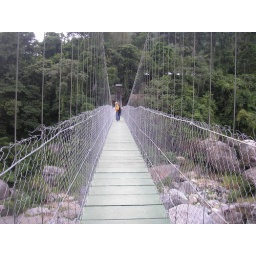
Suspension bridge over a river in the jungle.